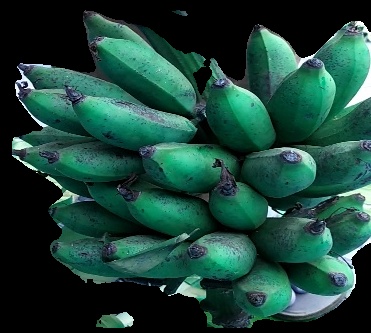
Variety: rasbale
Grade: grade3